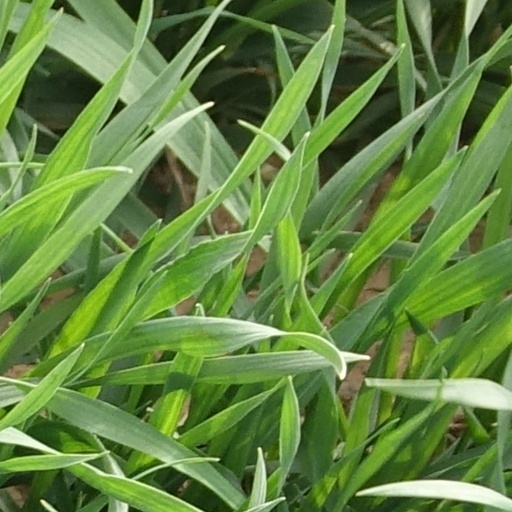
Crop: wheat